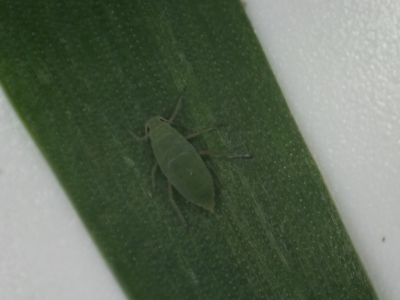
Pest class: russian_wheat_aphid